Claudio Francesconi

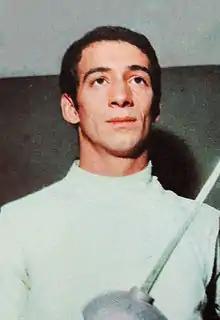
Claudio Francesconi c. 1968

Claudio Francesconi (born 15 May 1945) is a retired Italian fencer. He competed in the individual and team épée events at the 1968 and 1972 Summer Olympics with the best result of sixth place with the Italian team in 1968.